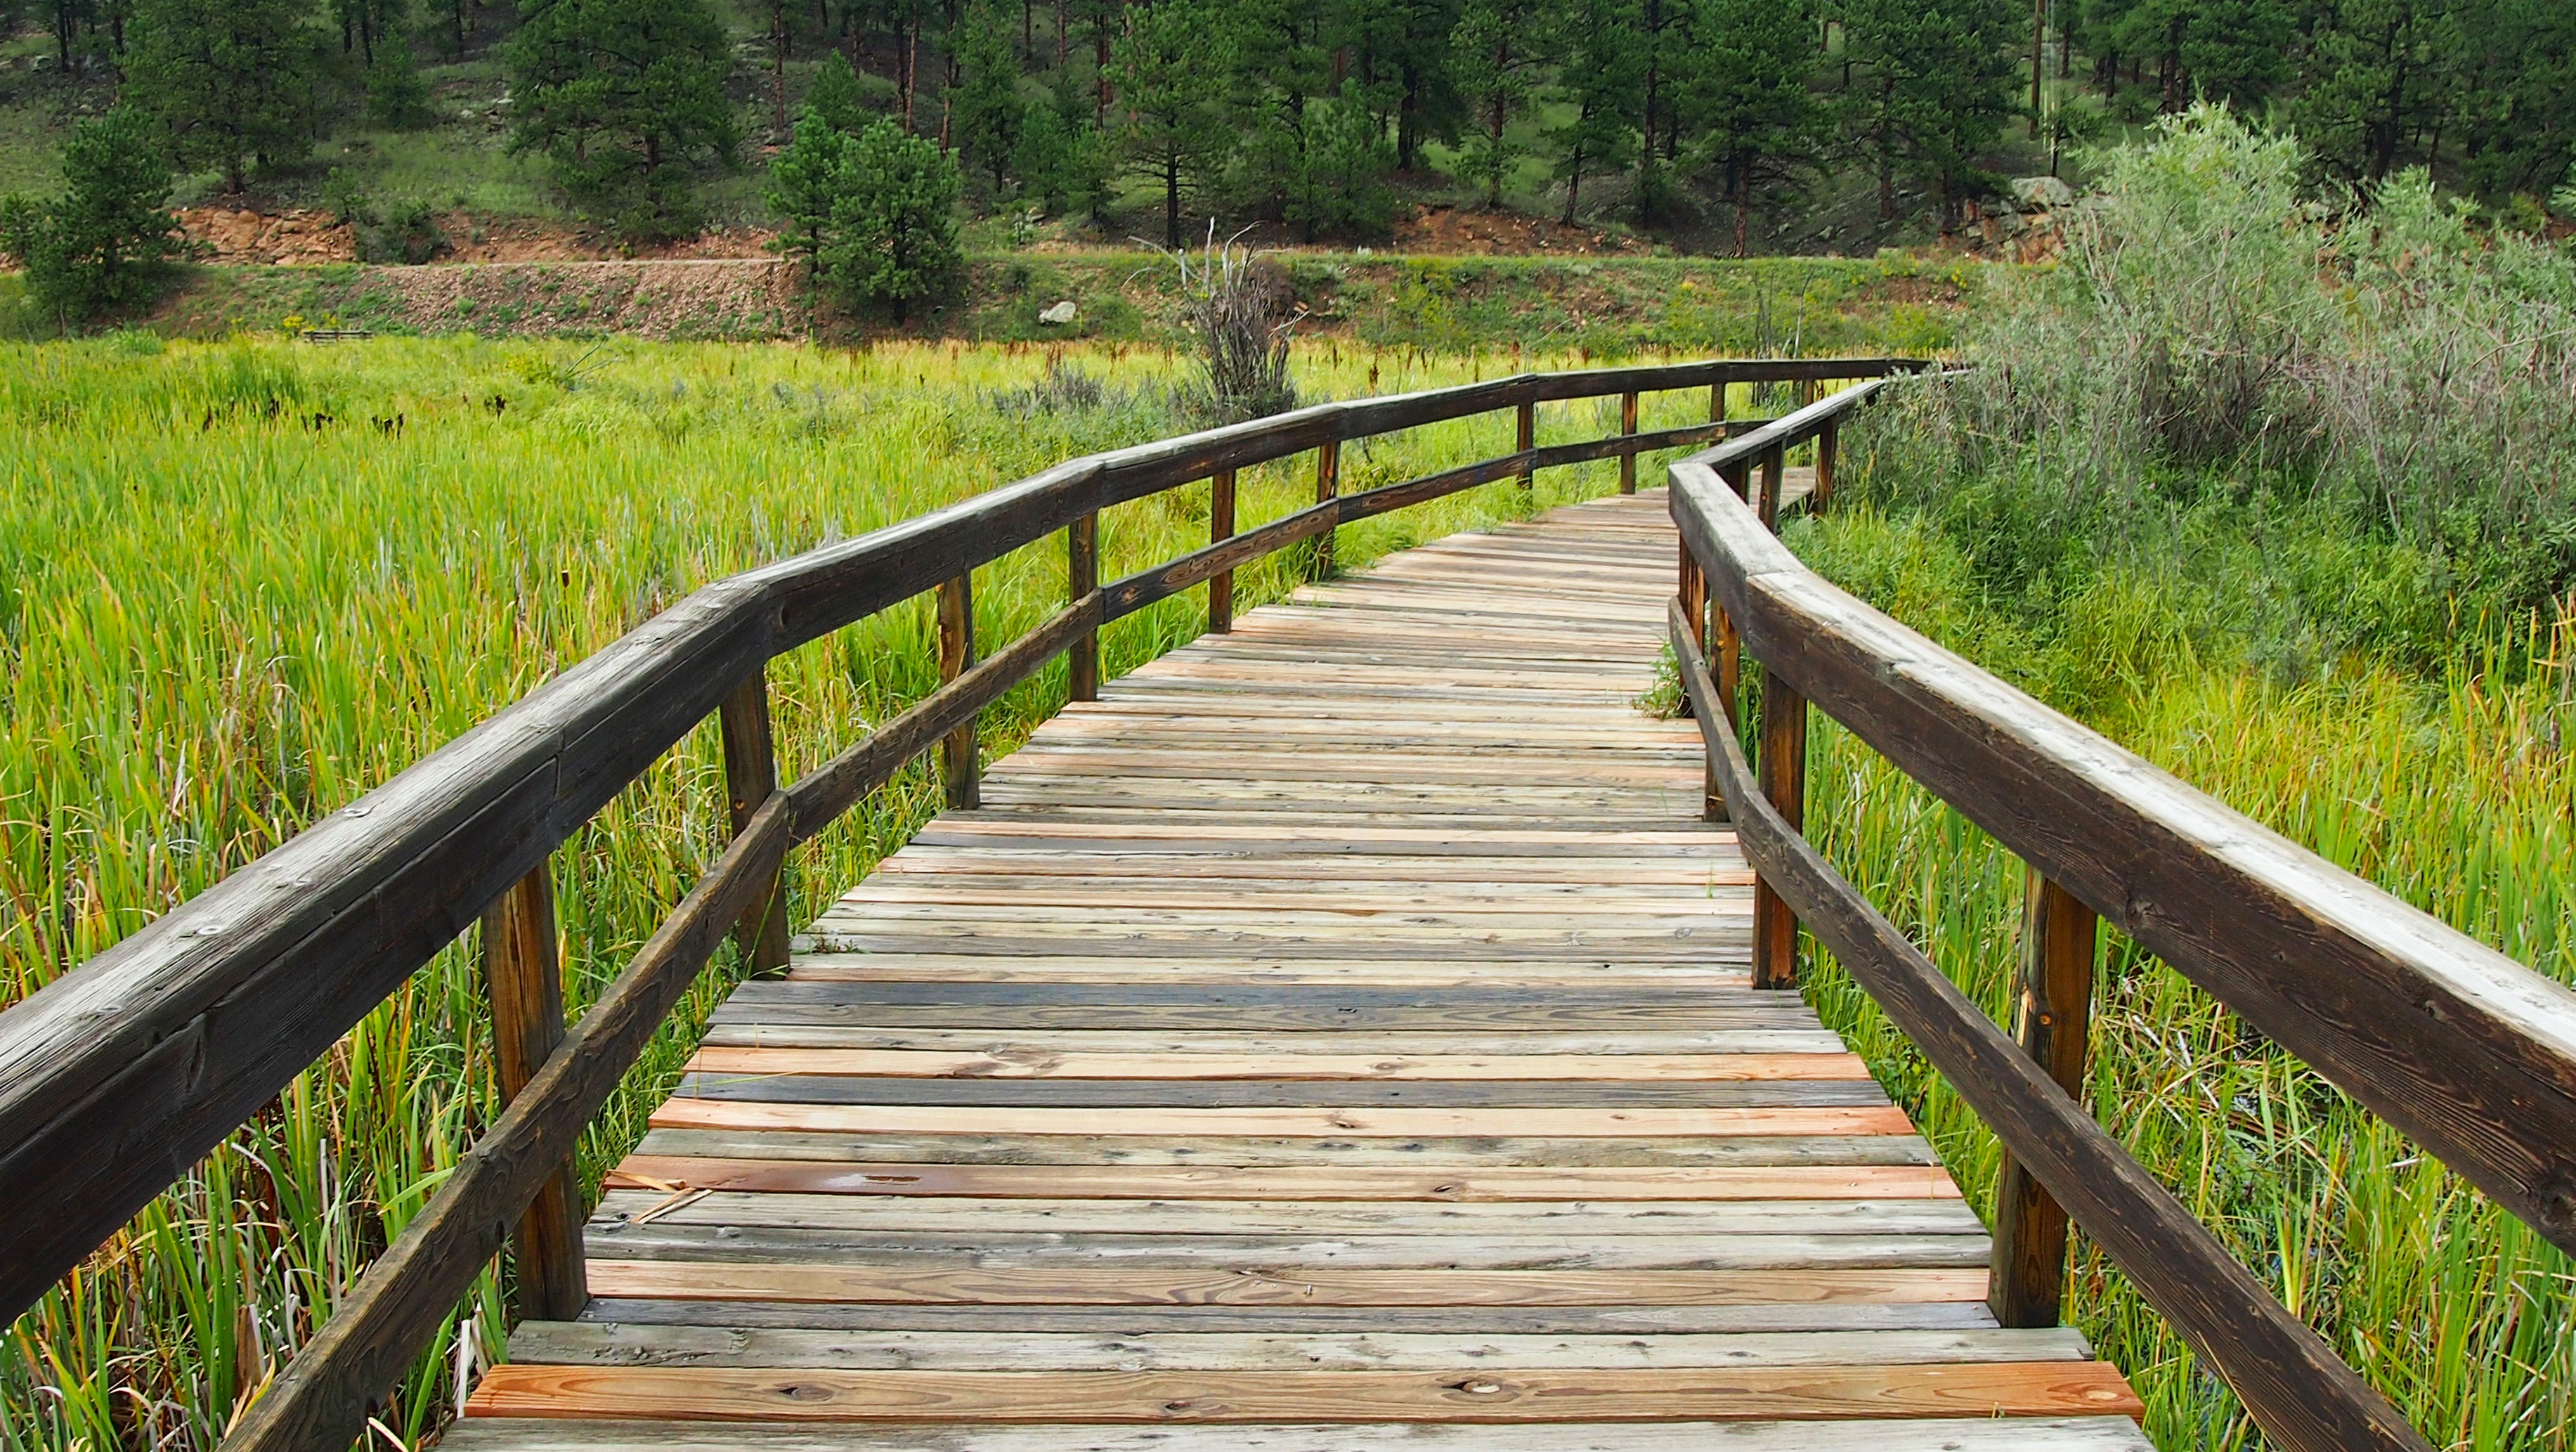
nature, path, pathway, grass, boardwalk, track, trail, bridge, walkway, summer, environment, green, park, foilage, waterway, outdoors, wooden, habitat, wooden bridge, nonbuilding structure, wooden walkway